Alfred Horsley Hinton

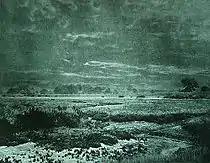
"Salt Marshes"

During the late 1880s, Hinton became one of a growing number of photographers who believed that photography should be considered a form of high art, a movement that became known as pictorialism. Pictorialism, according to Hinton, employed "the image of concrete things to create abstract ideas." He exhibited several photographs at an early-1890s Leeds exposition described by his contemporary, Alexander Keighley, as the first pictorialist exposition, and was one of the original members of the Linked Ring, an organisation formed in 1892 to promote photography as a fine art.